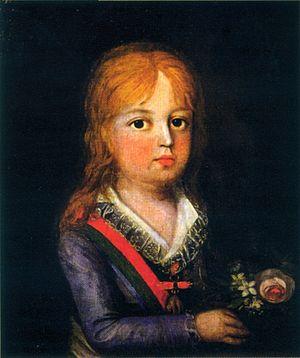
Pierre Iᵉʳ, également connu sous le nom de Pierre IV, est né le 12 octobre 1798 au palais de Queluz, à Lisbonne, au Portugal, et mort le 24 septembre 1834 au même endroit. Surnommé « le Libérateur » ou « le Roi soldat », il règne sur le Brésil du 12 octobre 1822 au 7 avril 1831 et sur le Portugal entre le 10 mars et le 2 mai 1826.